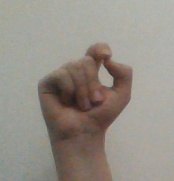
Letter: fa